Gordon Ramsay (politician)

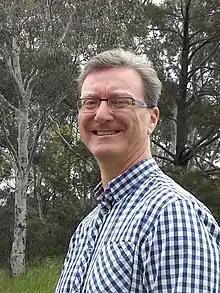
Gordon Ramsay, October 2016

Gordon Ramsay (born 1964) is an Australian politician who served in the Legislative Assembly of the Australian Capital Territory (ACT), representing the Ginninderra electorate from 2016 to 2020. He was elected to be a Minister in the Barr government.